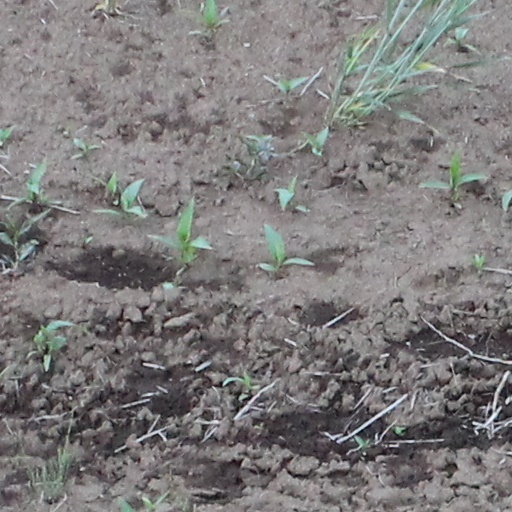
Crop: wheat